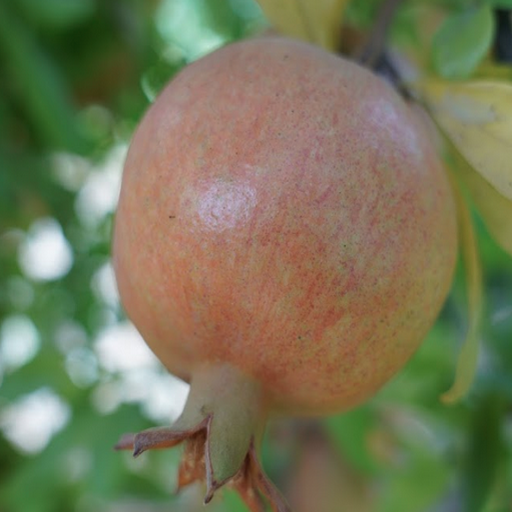
Label: Healthy